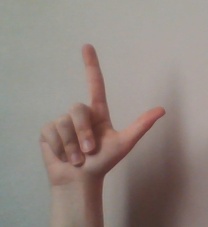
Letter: laam